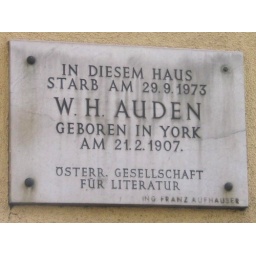
Just across the road from our pension in Vienna, the house where Auden died.